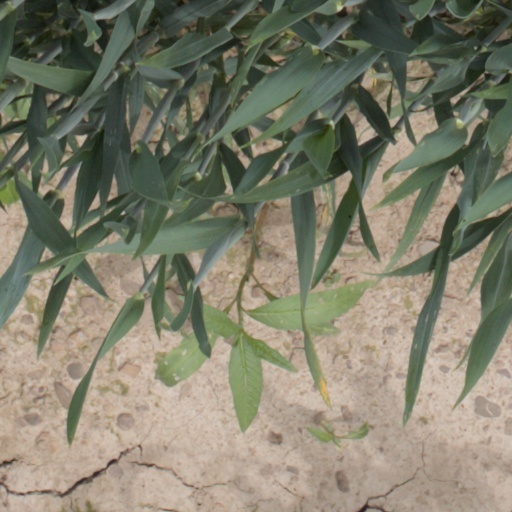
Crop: wheat